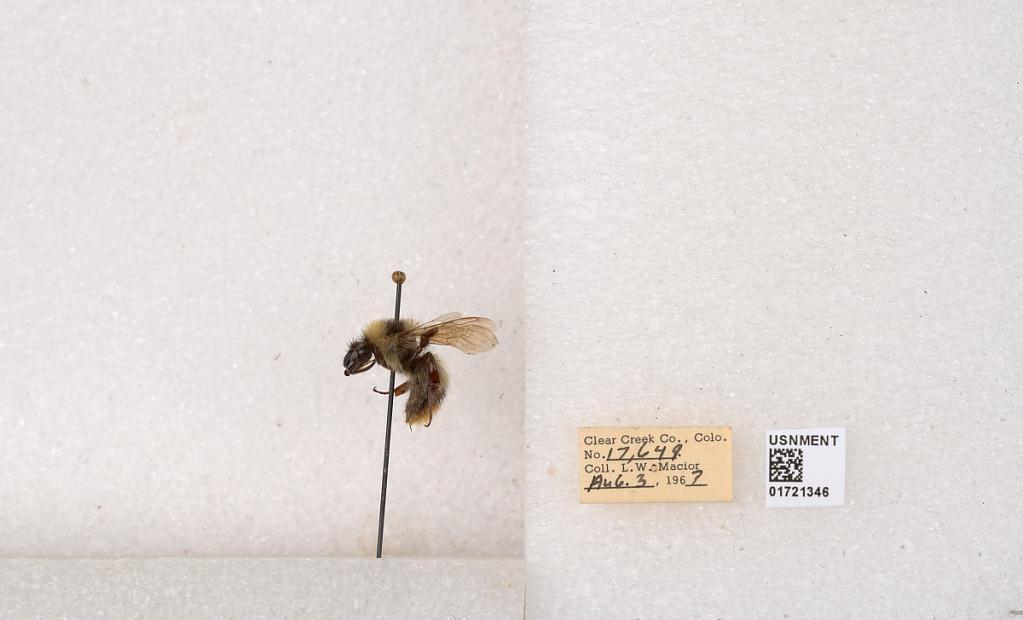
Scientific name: Bombus kirbyellus
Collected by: L. Macior
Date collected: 1967-8-3
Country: United States
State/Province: Colorado
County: Clear Creek
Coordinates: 39.6891, -105.644